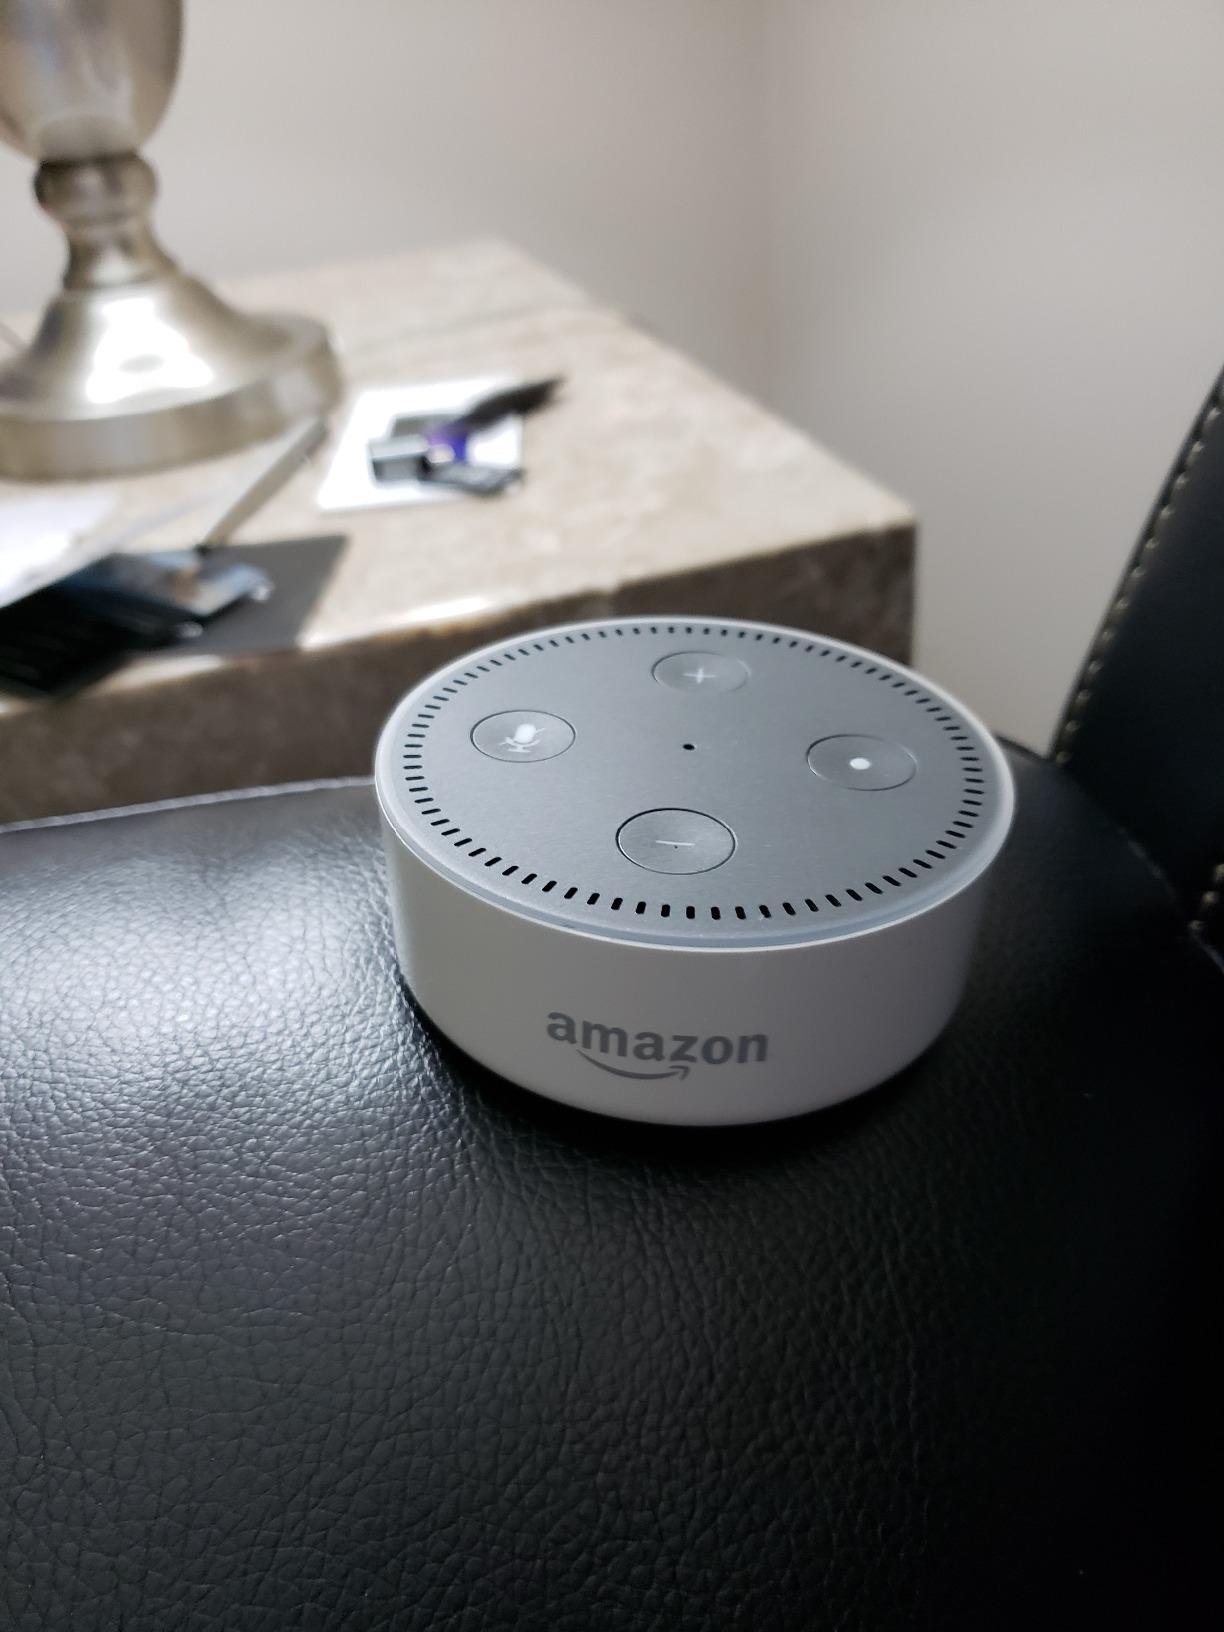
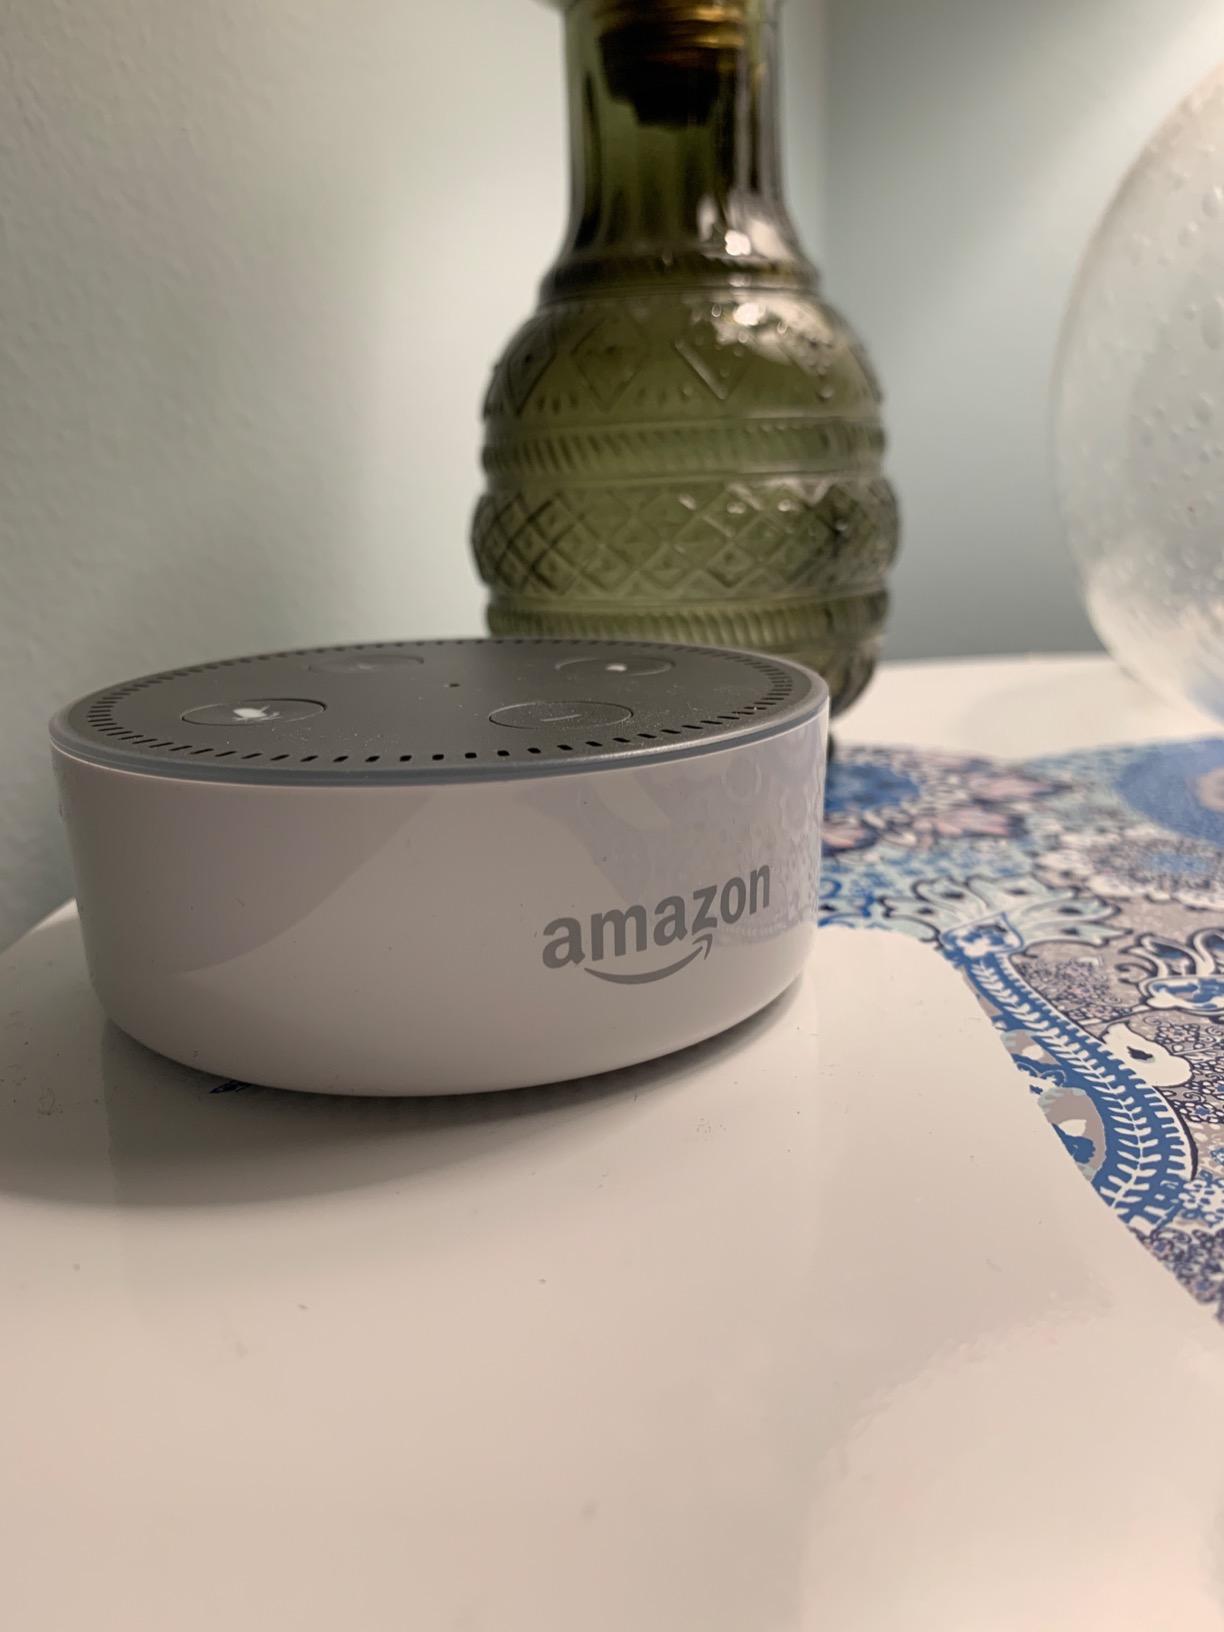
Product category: speaker
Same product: yes